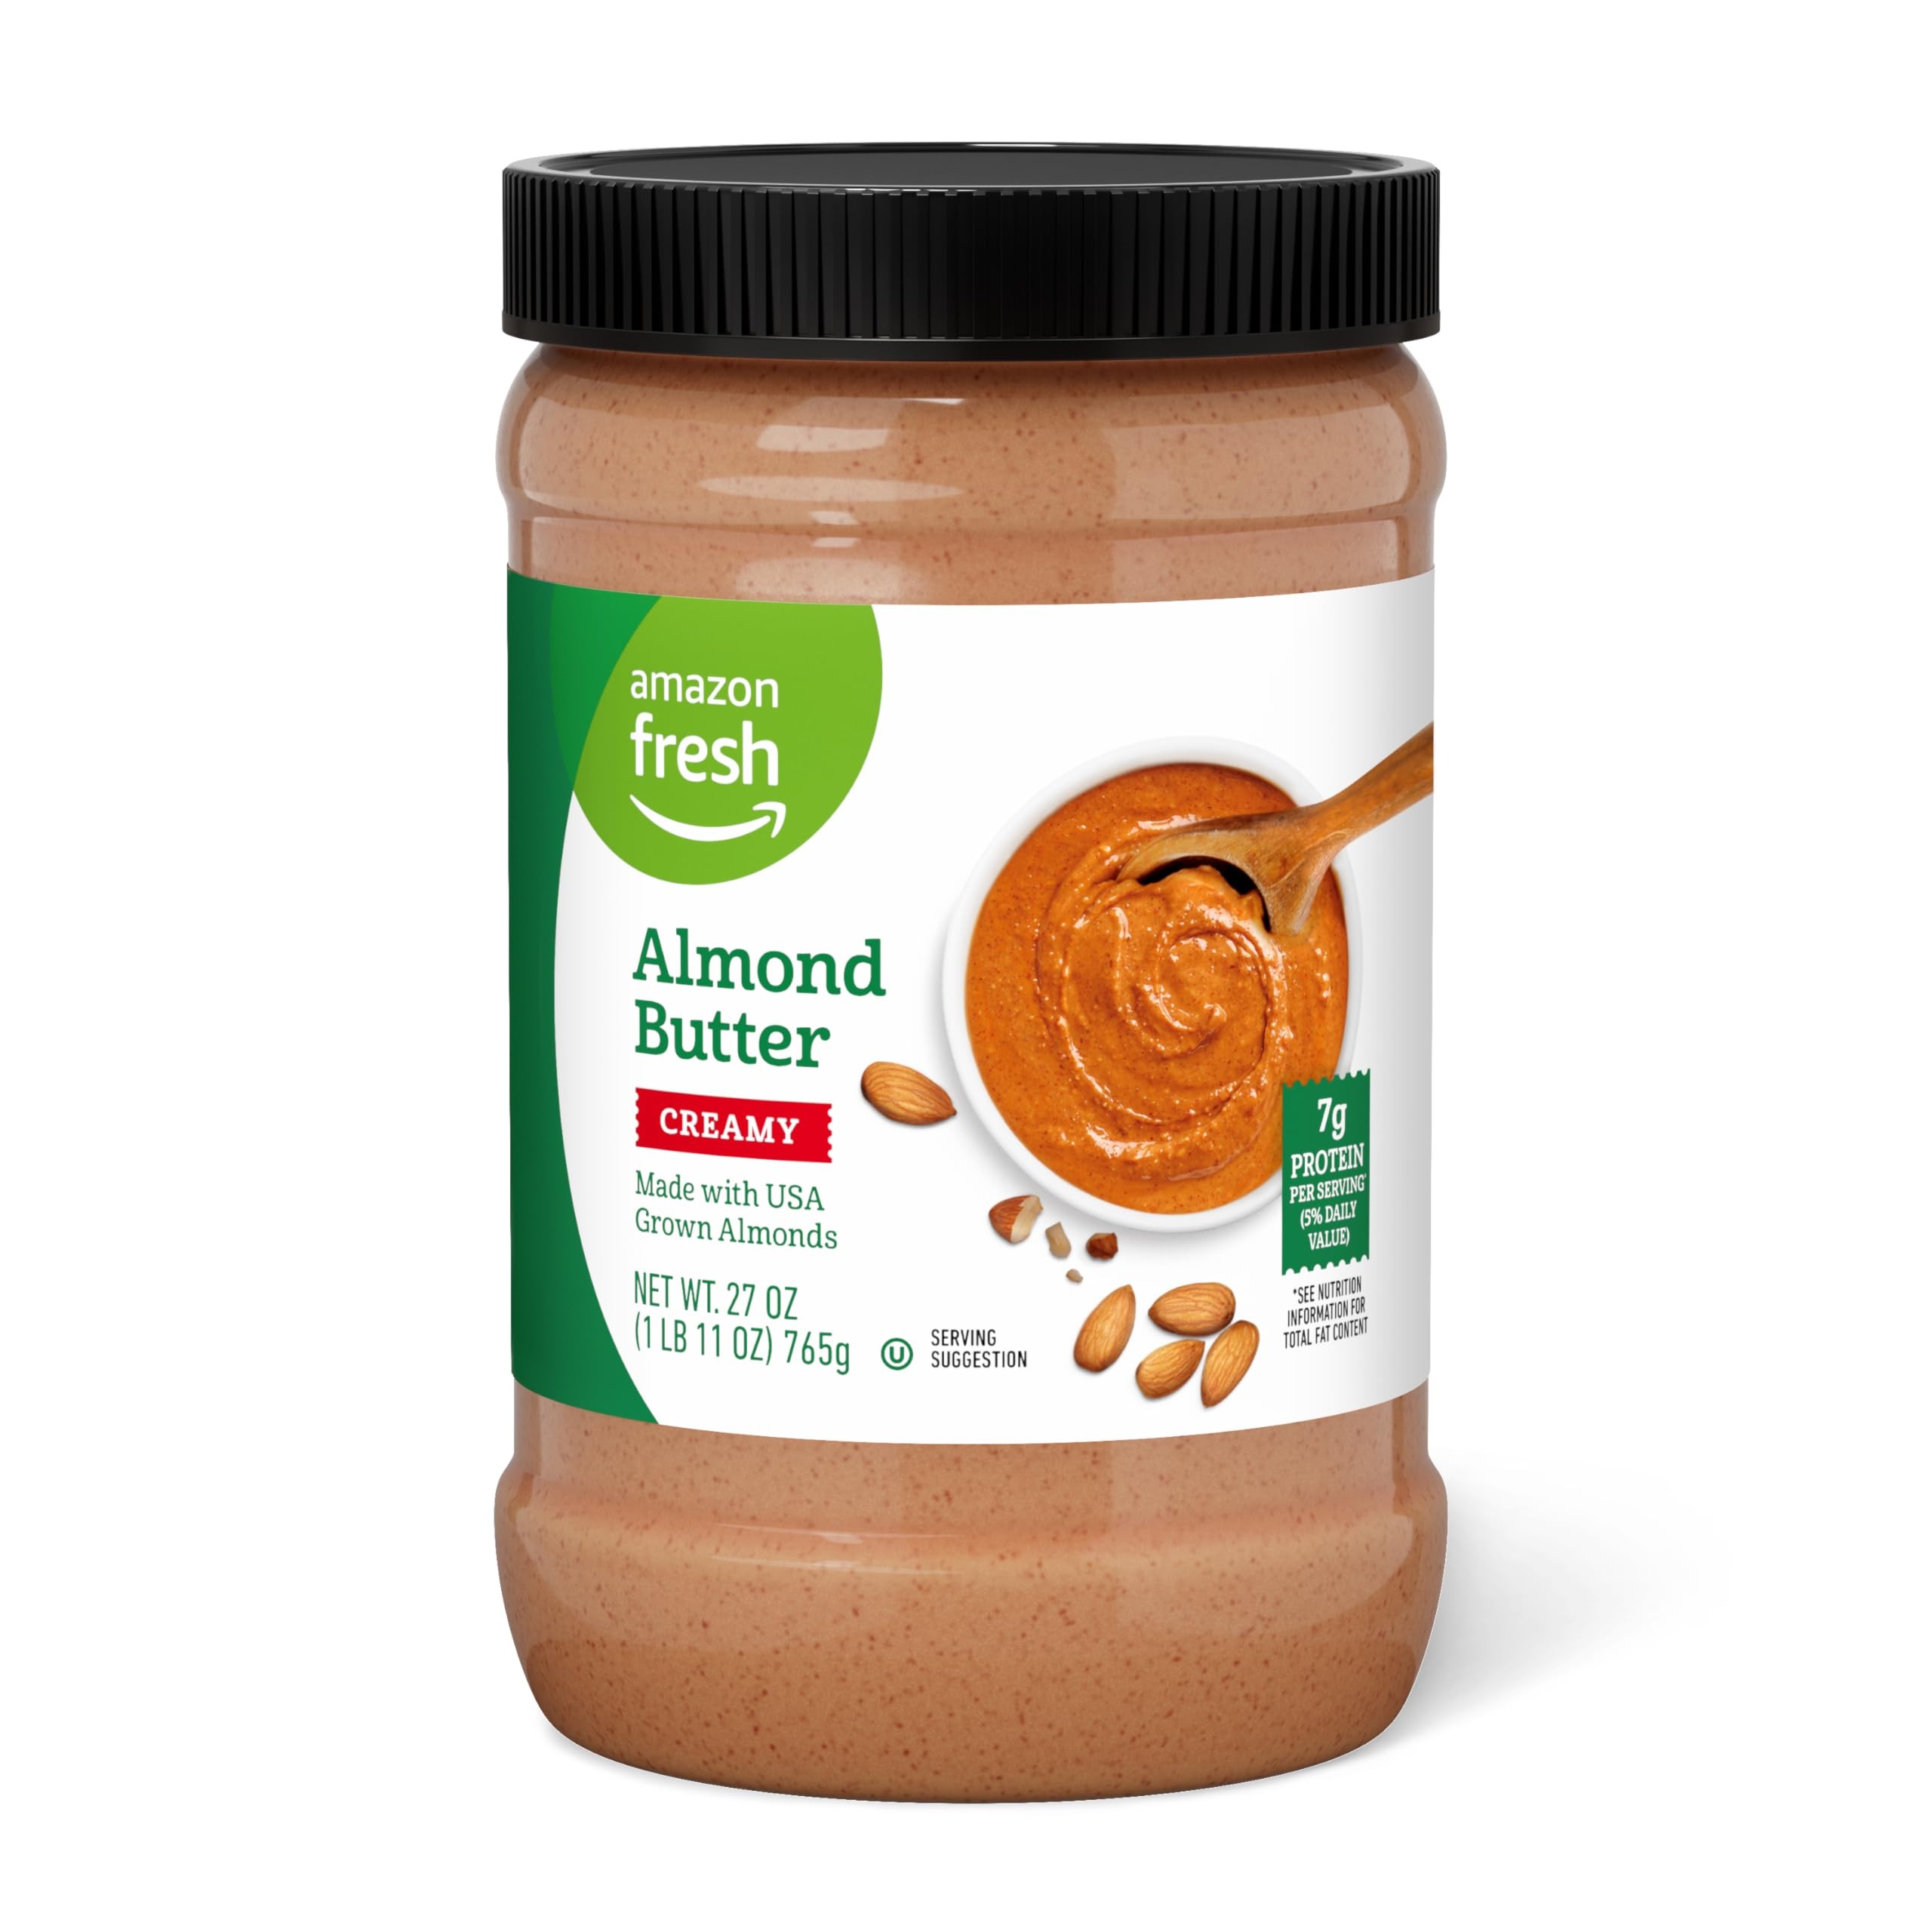
Item Name: Amazon Fresh, Creamy Almond Butter, 27 Oz (Previously Happy Belly, Packaging May Vary)
Bullet Point 1: WHAT'S INSIDE: One 27 ounce jar of Creamy Almond Butter
Bullet Point 2: NEW LOOK: Your favorite Happy Belly products are now part of the Amazon Fresh family! Packaging may vary, but the product and quality you love are exactly the same.
Bullet Point 3: HIGH QUALITY, LOW PRICES: Amazon Fresh brand products are all about high-quality food that fits every budget, every day.
Bullet Point 4: ONLY FROM AMAZON: Look for the Amazon Fresh label to find great deals on a wide selection of grocery essentials.
Bullet Point 5: CONTAINS: Almond
Value: 27.0
Unit: Ounce

Price: 10.74